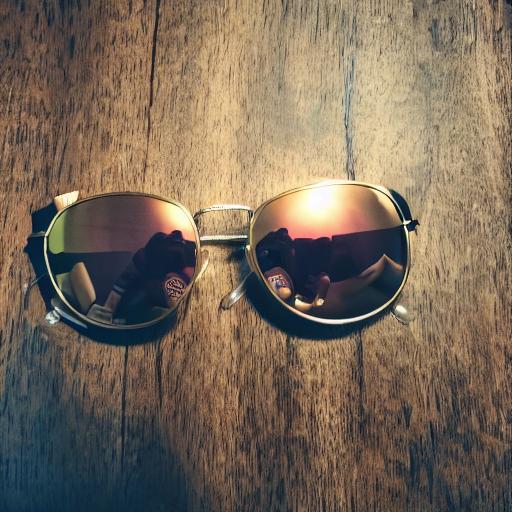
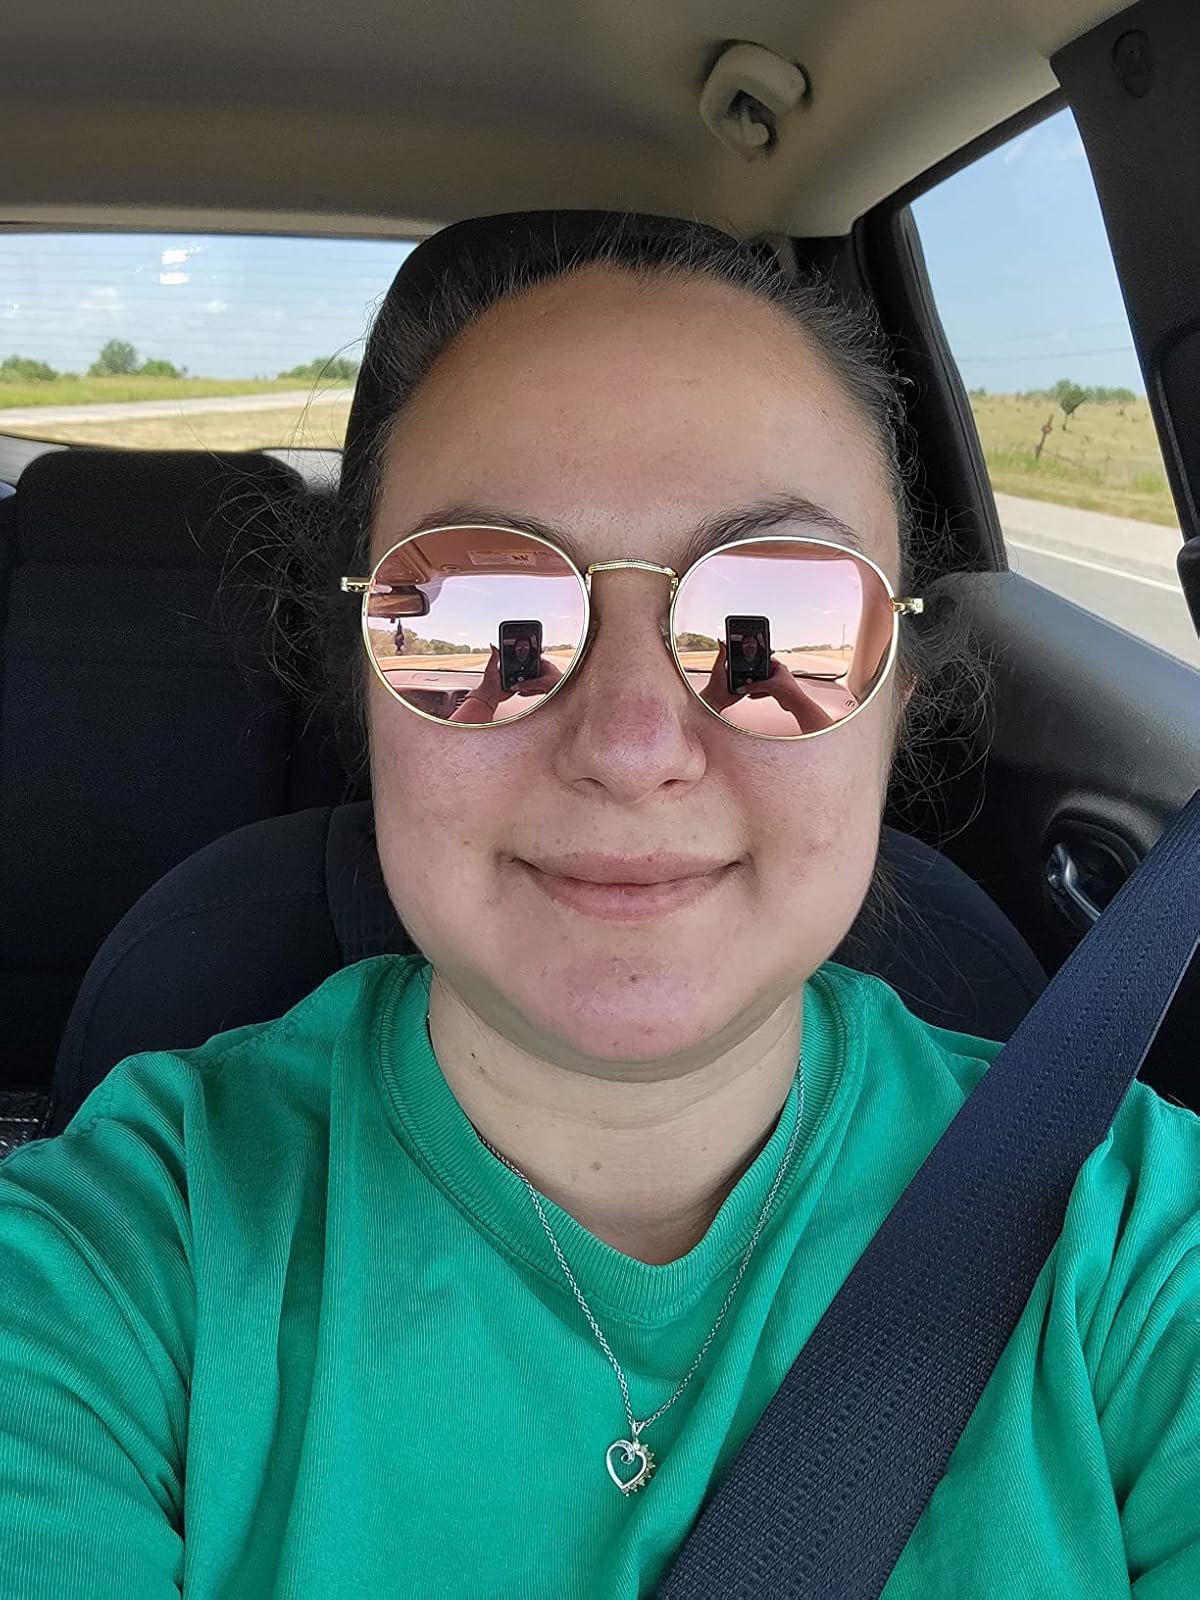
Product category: accessories_sunglasses
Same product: no